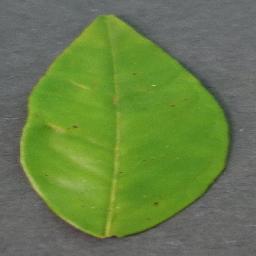
Label: Orange___Haunglongbing_(Citrus_greening)